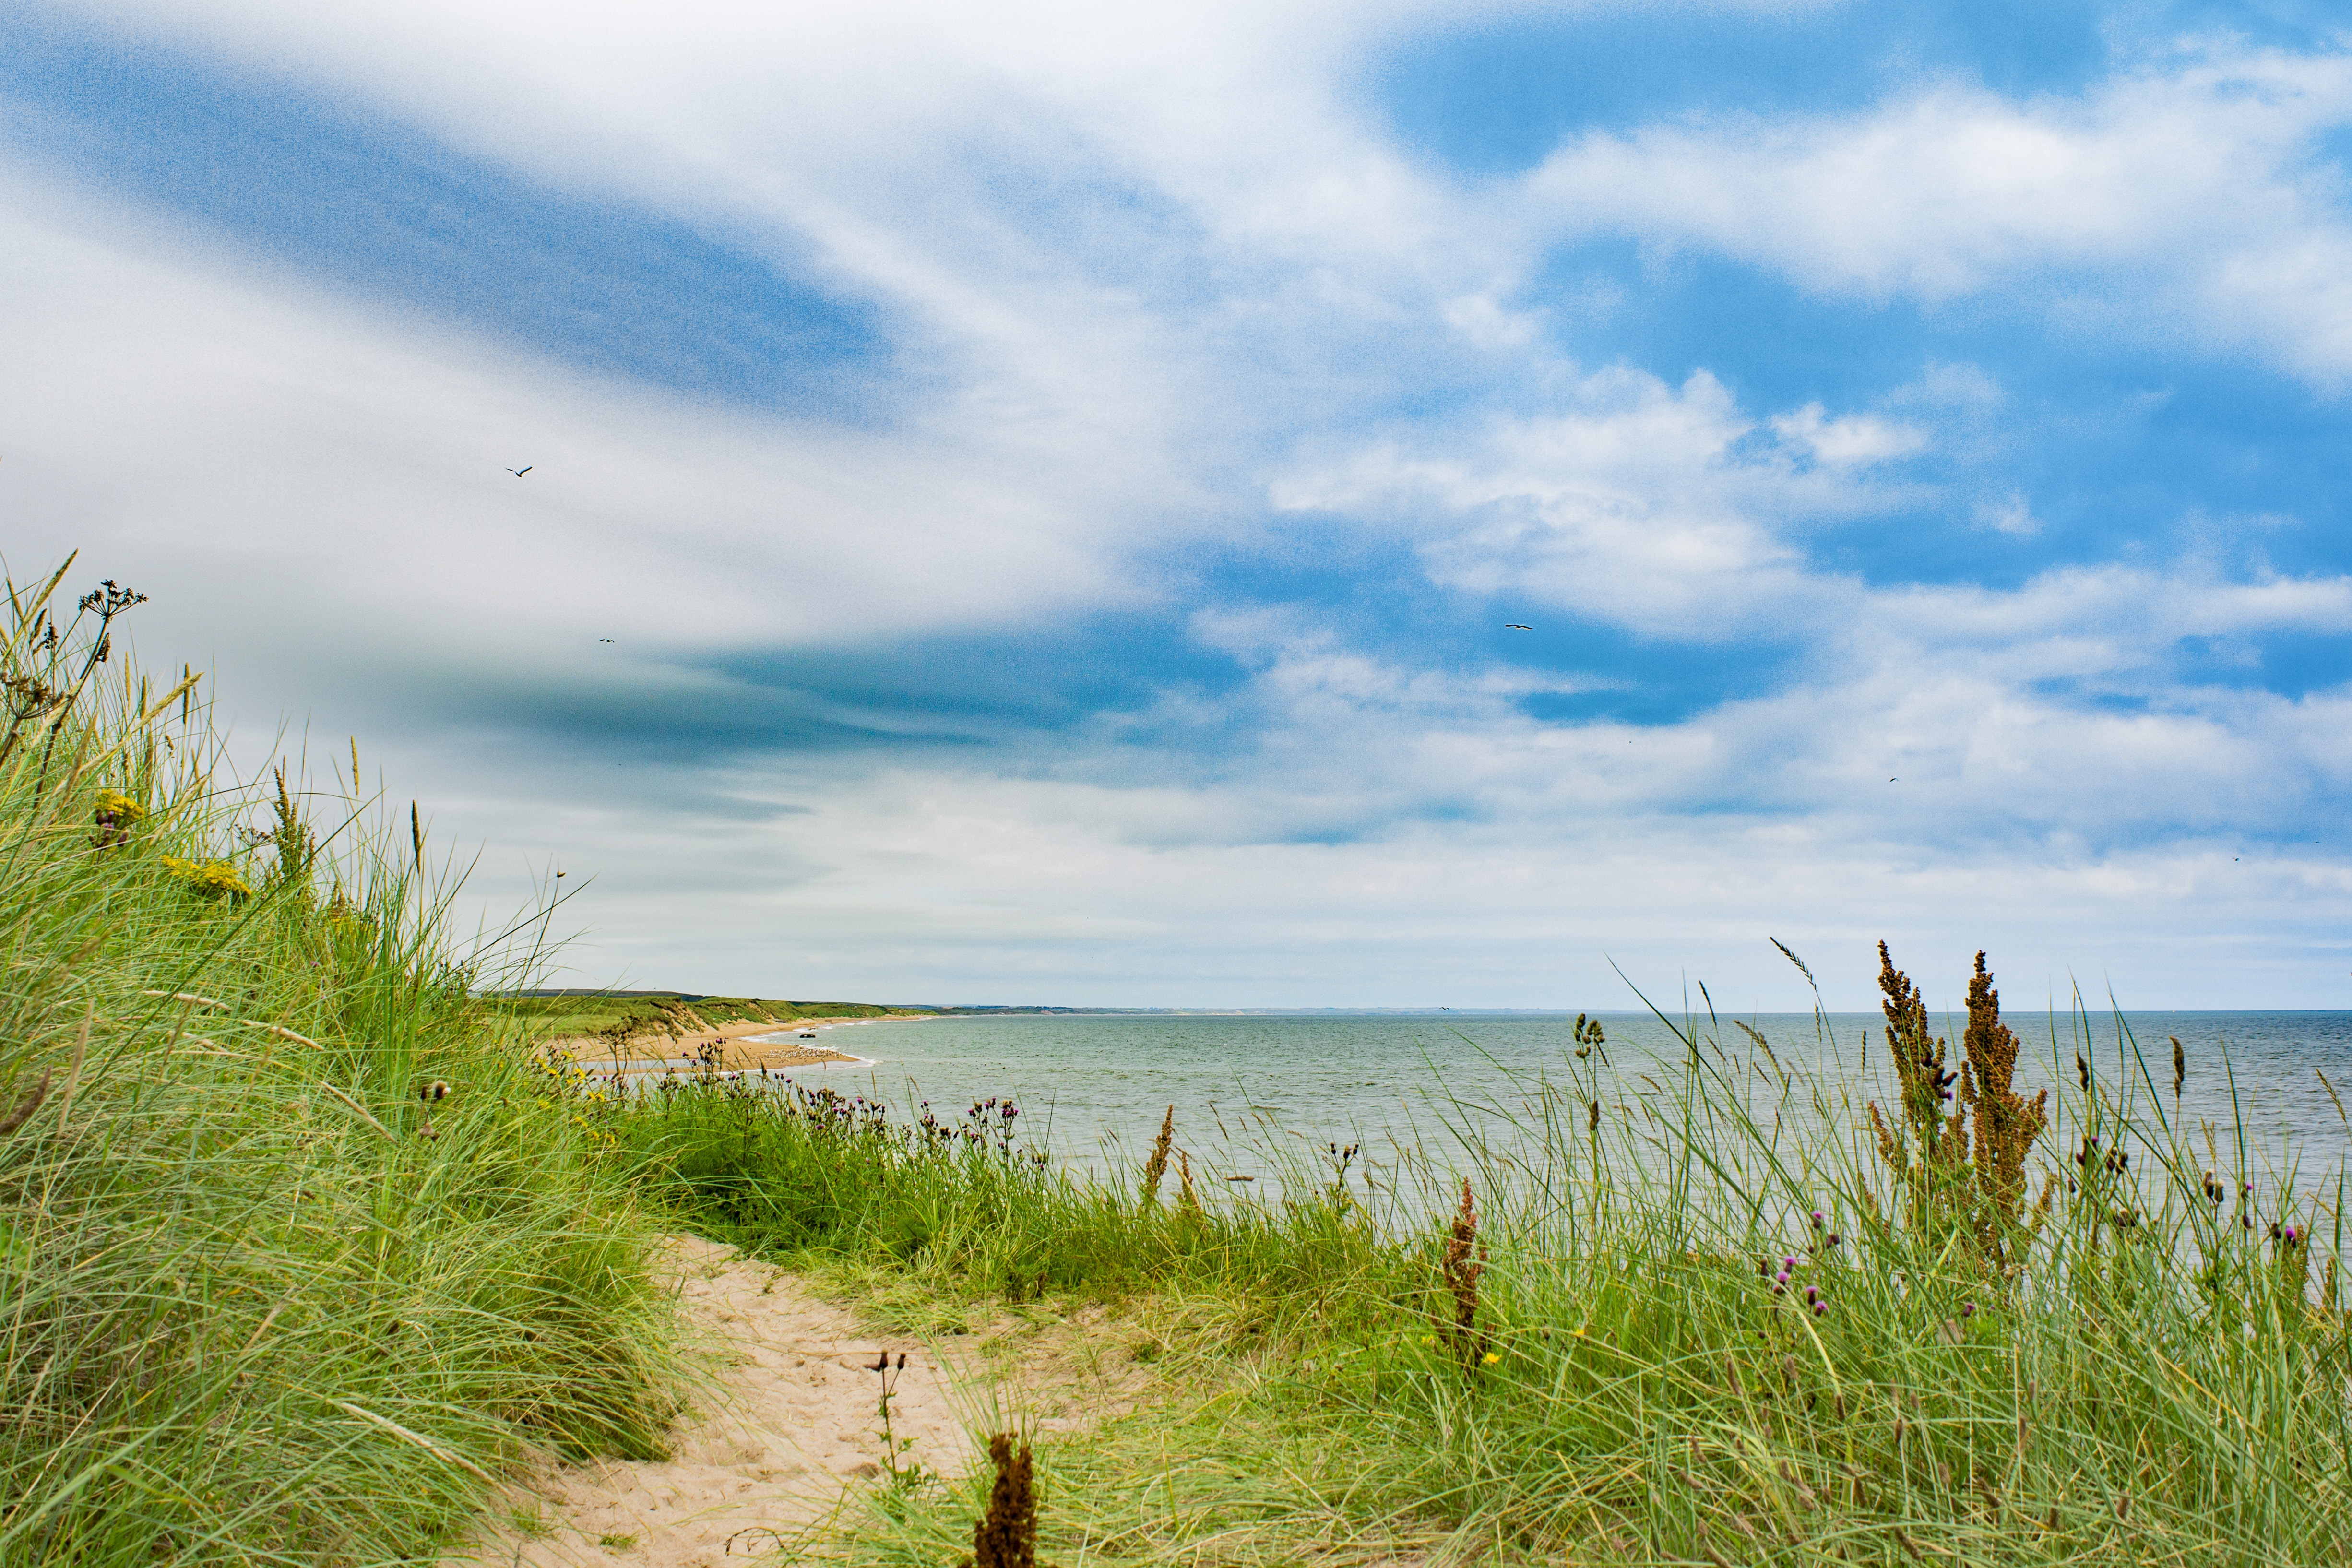
beach, landscape, sea, coast, water, nature, grass, sand, ocean, horizon, marsh, cloud, sky, prairie, morning, hill, shore, wave, summer, coastline, seaside, green, seascape, scenery, bay, blue, tourism, body of water, uk, north, clouds, grassland, wetland, aberdeen, scotland, scottish, habitat, aberdeenshire, rural area, natural environment, geographical feature, grass family